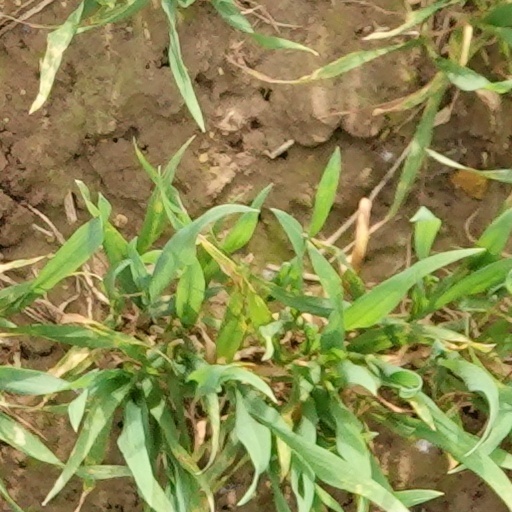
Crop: wheat